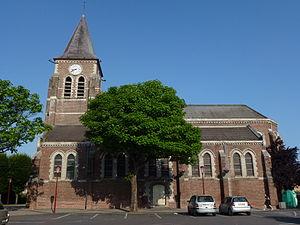
Dourges est une commune française située dans le département du Pas-de-Calais en région Hauts-de-France.